ARCA Menards Series West

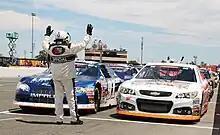
A Gen-4 Chevrolet Impala (left) and Gen-6 Chevrolet SS at Sonoma Raceway in 2015.

On November 4, 2014 at the SEMA Show in Las Vegas, NASCAR president Mike Helton unveiled a new body style for the K&N Pro Series based on the Sprint Cup Series Gen 6 models. The new body, developed with Five Star Race Car Bodies, is constructed of a composite laminate blend and designed with easily replaceable body panels, expected to shrink the costs of fabrication dramatically. The body style is eligible for use in both Menards Series competition and ARCA Racing Series competition, replacing the old Gen 4-style steel bodies after 2015, and the current one-piece composite body after 2016. The Chevrolet SS, Ford Fusion, and Toyota Camry bodies used in Sprint Cup are the basis of the new bodies. No Dodge option is available with this car.